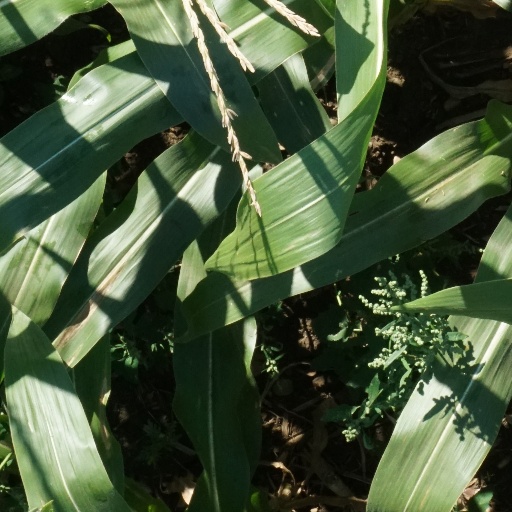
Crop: maize; corn